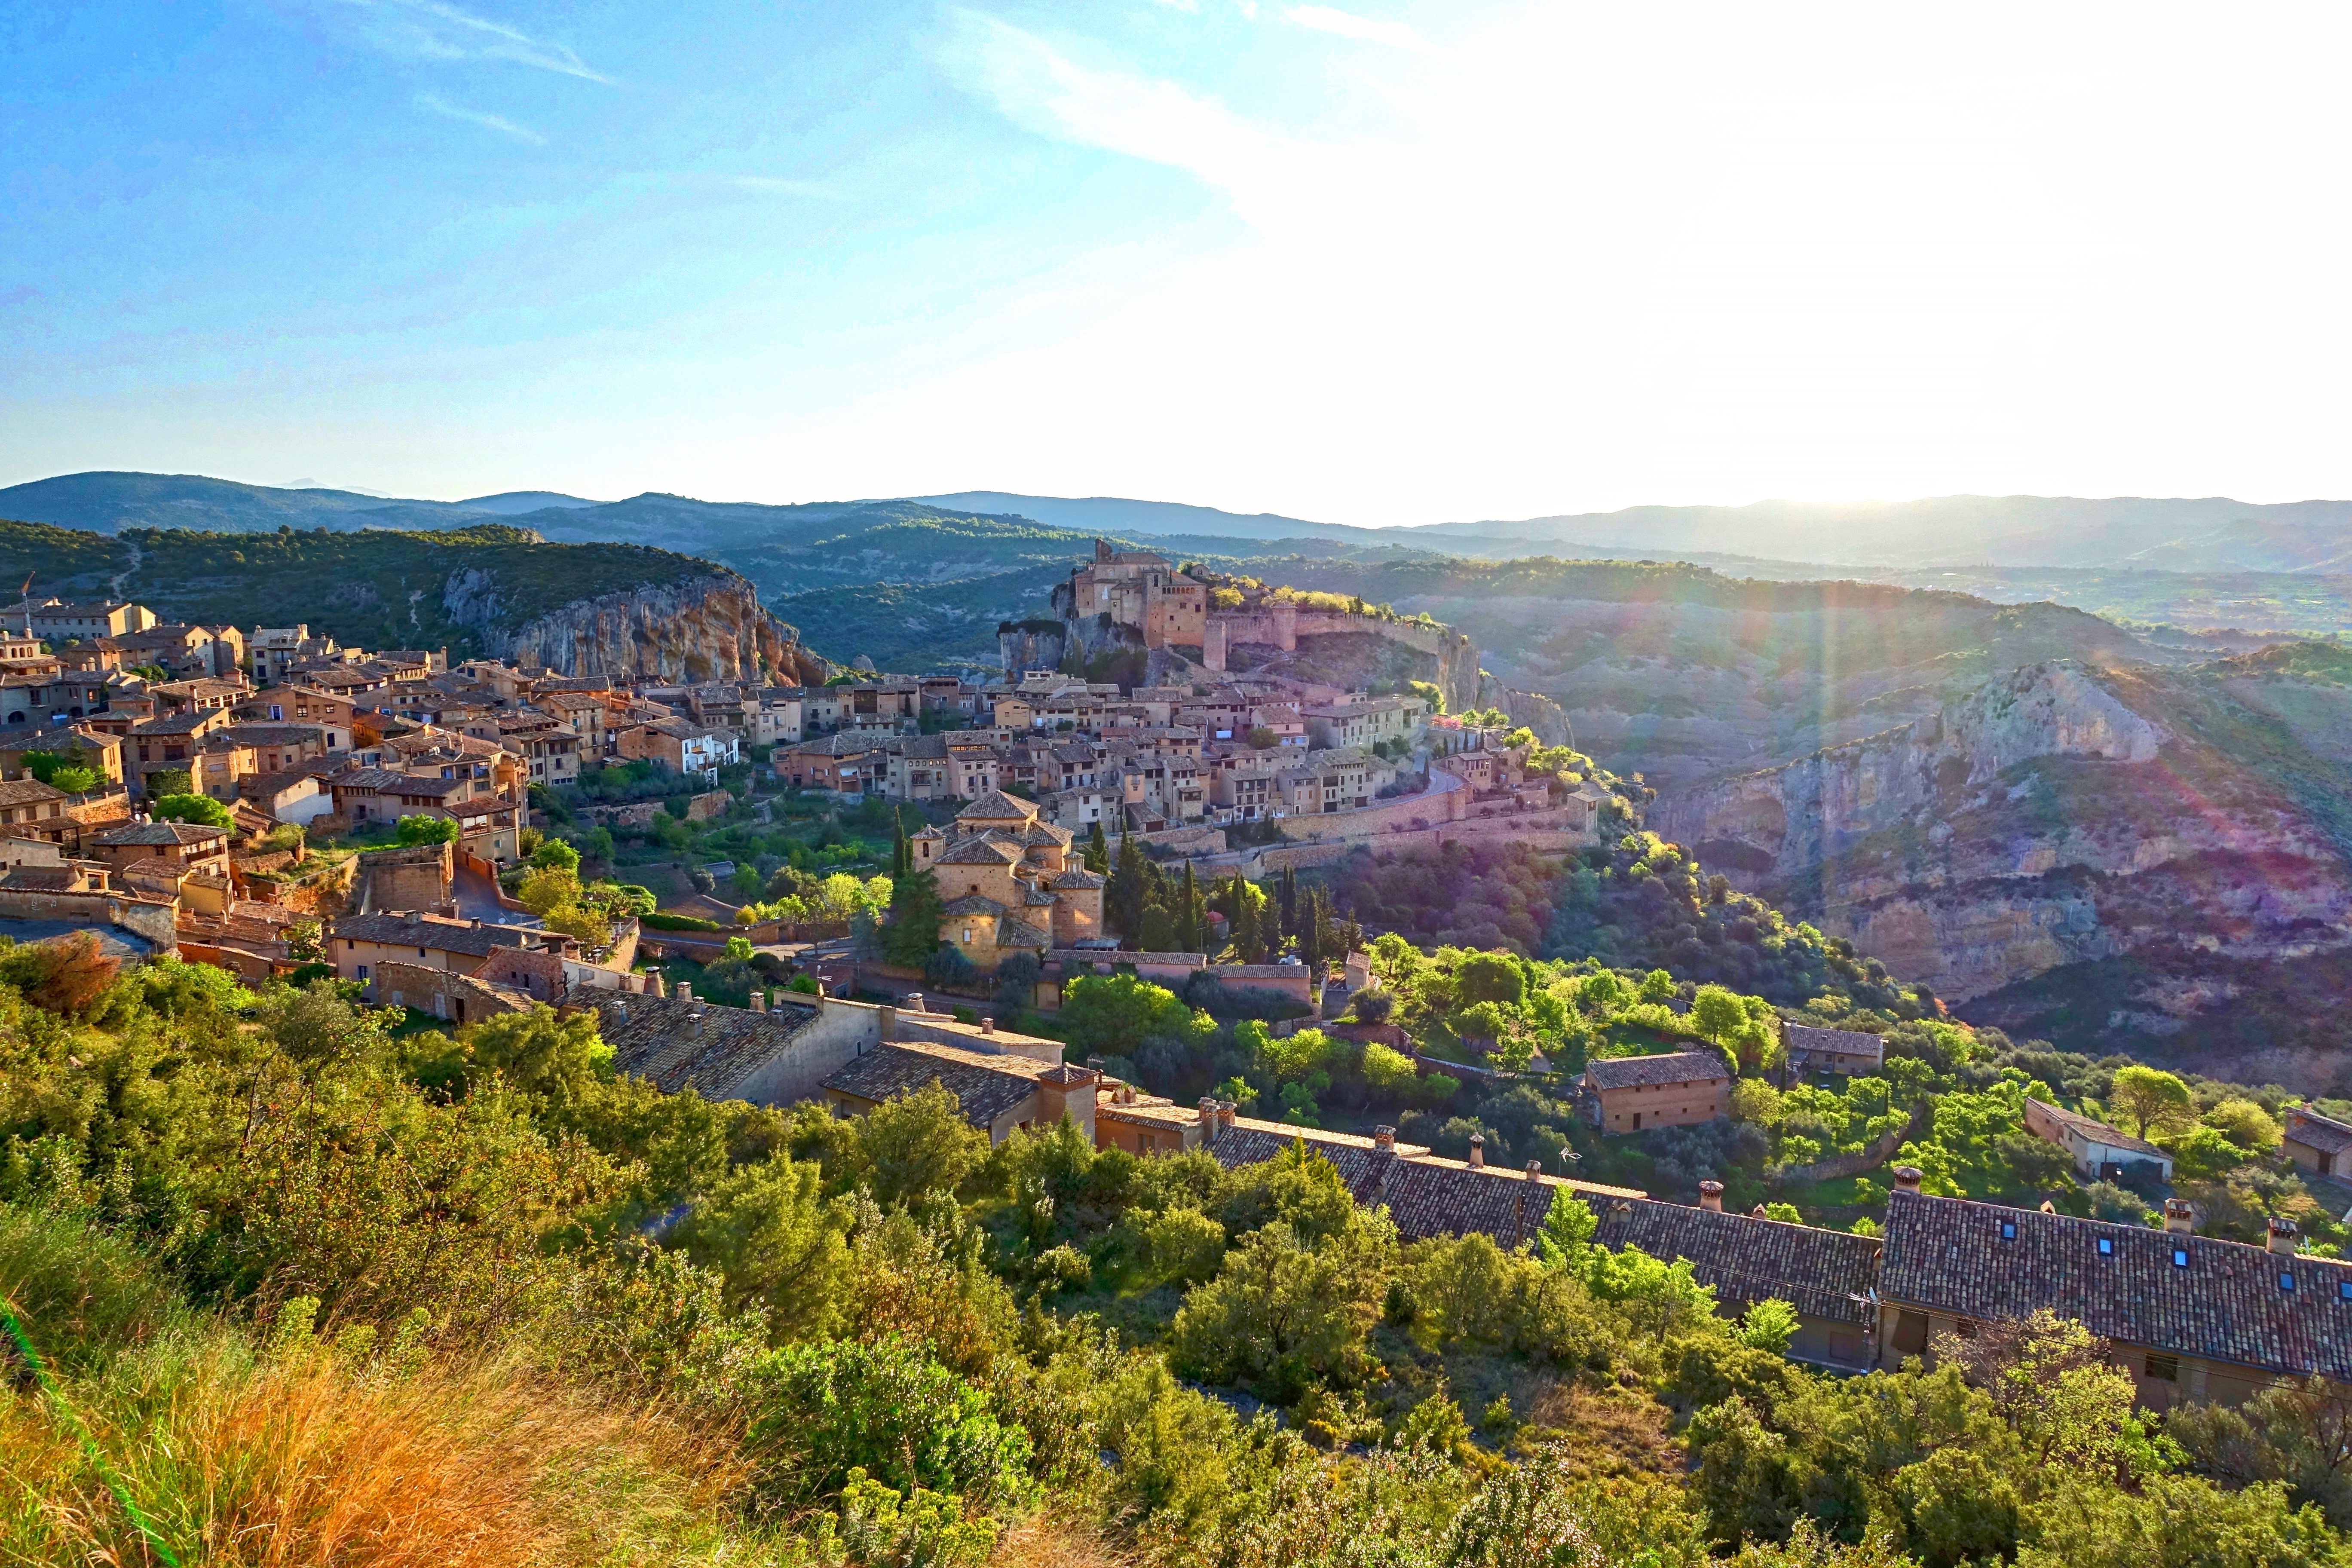
landscape, mountain, hill, town, view, valley, mountain range, panorama, village, scenic, landmark, canyon, historic, buildings, plateau, famous, ecosystem, landform, alquezar, geographical feature, mountainous landforms